Citizens of Poland

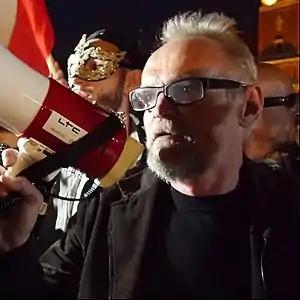
Paweł Kasprzak – one of the leaders of Citizens of Poland during a demonstration.

The Citizens of Poland (verbatim "Citizens of the Republic of Poland", "ORP") is an informal civic movement in Poland engaged in pro-democracy actions and anti-fascist movement, opposed to the actions of the government led by the Law and Justice (PiS) party. Citizens of Poland practice non-violent civil disobedience.